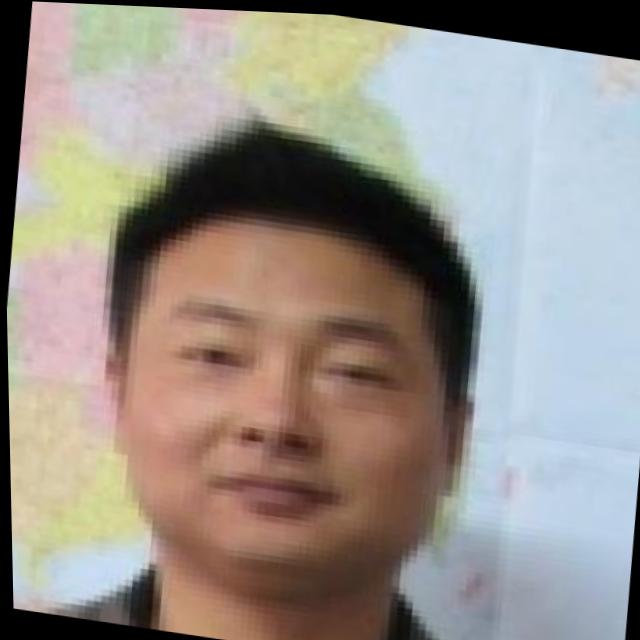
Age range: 21-44